Hierarchical triangular mesh

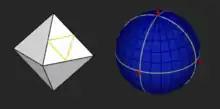
Diagram of Hierarchical Triangular Mesh (HTM). The spherical polygons are the projection of the edges of the octahedron onto the circumscribing sphere.

Hierarchical Triangular Mesh (HTM) is a kind of quad tree based on subdivision of a distorted octahedron, used for mesh generation in 3-D computer graphics and geometric data structures.